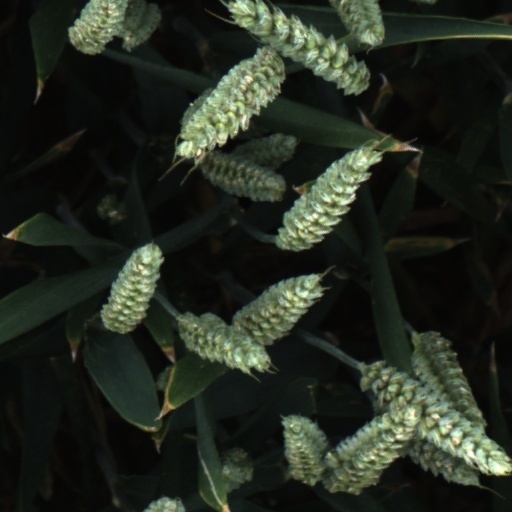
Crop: wheat